John MacFarlane (Queensland politician)

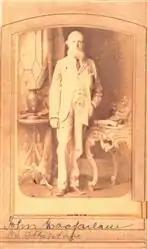

John MacFarlane (1823 – 10 April 1880) was a member of the Queensland Legislative Assembly.